Karen Quiroga Anguiano

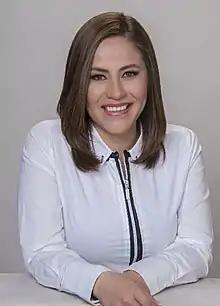

Karen Quiroga Anguiano (born 19 January 1980) is a Mexican politician affiliated with the PRD.